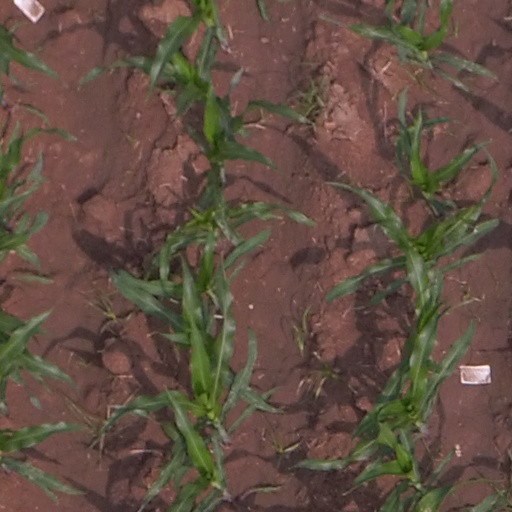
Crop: maize; corn